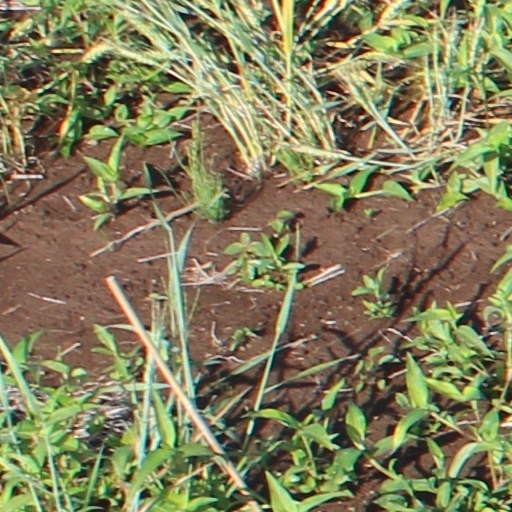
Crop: wheat